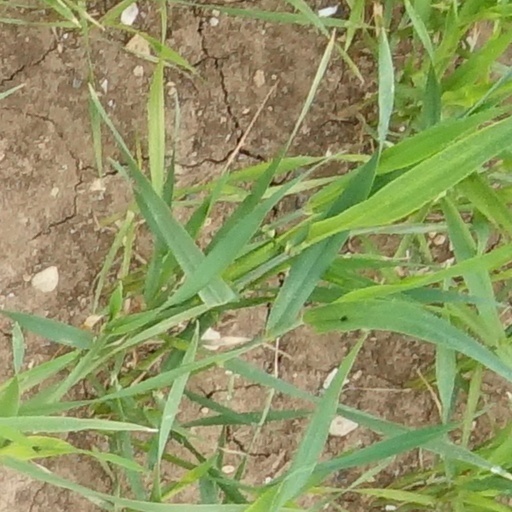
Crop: wheat